Lime kiln

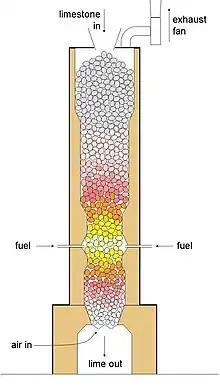
Cross section of simple shaft kiln

The common feature of early kilns was an egg-cup shaped burning chamber, with an air inlet at the base (the "eye"), constructed of brick. Limestone was crushed (often by hand) to fairly uniform lumps – fine stone was rejected. Successive dome-shaped layers of limestone and wood or coal were built up in the kiln on grate bars across the eye. When loading was complete, the kiln was kindled at the bottom, and the fire gradually spread upwards through the charge. When burnt through, the lime was cooled and raked out through the base. Fine ash dropped out and was rejected with the "riddlings".